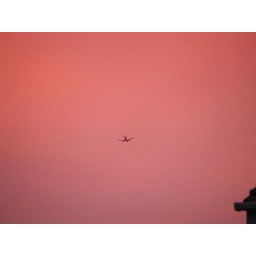
June 2nd 2008 the evening sky above our house